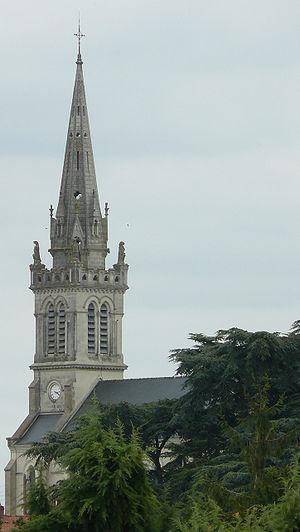
Clocher de l'église de Gorges
La liste des églises de la Loire-Atlantique recense de la manière la plus complète possible les églises, cathédrales et basiliques situées dans le département français de la Loire-Atlantique.
Gorges est une commune de l'Ouest de la France, située dans le département de la Loire-Atlantique, en région Pays de la Loire. Gorges fait partie du pays nantais et de la Bretagne historique. Elle forme avec trois communes contiguës l'unité urbaine de Clisson.